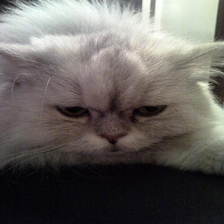
Species: cat
Breed: Persian